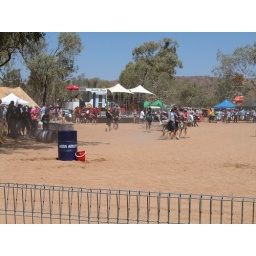
Boat races in the dry river bed